Portland, Oregon

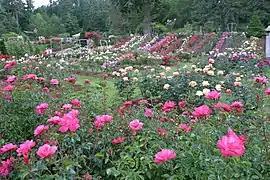
Portland's climate is conducive to the growth of roses. "(Pictured: International Rose Test Garden)"

In the 1990s, the technology industry began to emerge in Portland, specifically with the establishment of companies such as Intel, which brought more than US$10 billion in investments in 1995 alone. In the late 1990s, the Portland area was rated the fourth-least affordable place in the United States to purchase a new home. After 2000, Portland experienced significant growth, with a population rise of over 90,000 between 2000 and 2014. The city's increasing reputation for culture established it as a popular city for young people, and it was second only to Louisville, Kentucky, as one of the cities to attract and retain the highest number of college-educated people in the United States. Between 2001 and 2012, Portland's gross domestic product per person grew by fifty percent, more than any other city in the country.